Anti-French sentiment

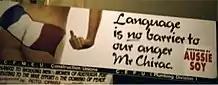
Protests in Australia against French nuclear tests in Pacific, 1996.

Goya painted several famous pictures depicting the violence of the Peninsula wars during the Napoleonic Era. In particular, the French actions against Spanish civilians during the Peninsular War drew a large amount of criticism, as illustrated by The Third of May 1808 painting.